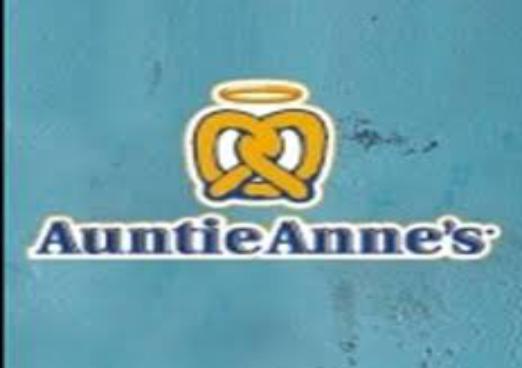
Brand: Auntie Anne's-2
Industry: Food